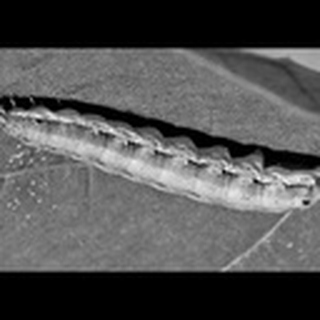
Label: cotton_army_worm